Acorn Computers

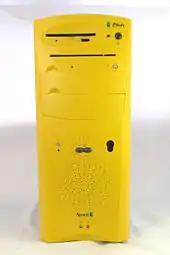
The distinctive yellow case of the Acorn Phoebe

When BBC2's "The Money Programme" screened an interview with Larry Ellison in October 1995, Acorn Online Media Managing Director Malcolm Bird realised that Ellison's network computer was, basically, an Acorn set-top box. After initial discussions between Oracle Corporation and Olivetti, Hauser and Acorn a few weeks later, Bird was dispatched to San Francisco with Acorn's latest Set Top Box. Oracle had already talked seriously with computer manufacturers including Sun and Apple about the contract for putting together the NC blueprint machine; there were also rumours in the industry that said Oracle itself was working on the reference design. After Bird's visit to Oracle, Ellison visited Acorn and a deal was reached: Acorn would define the NC Reference Standard.